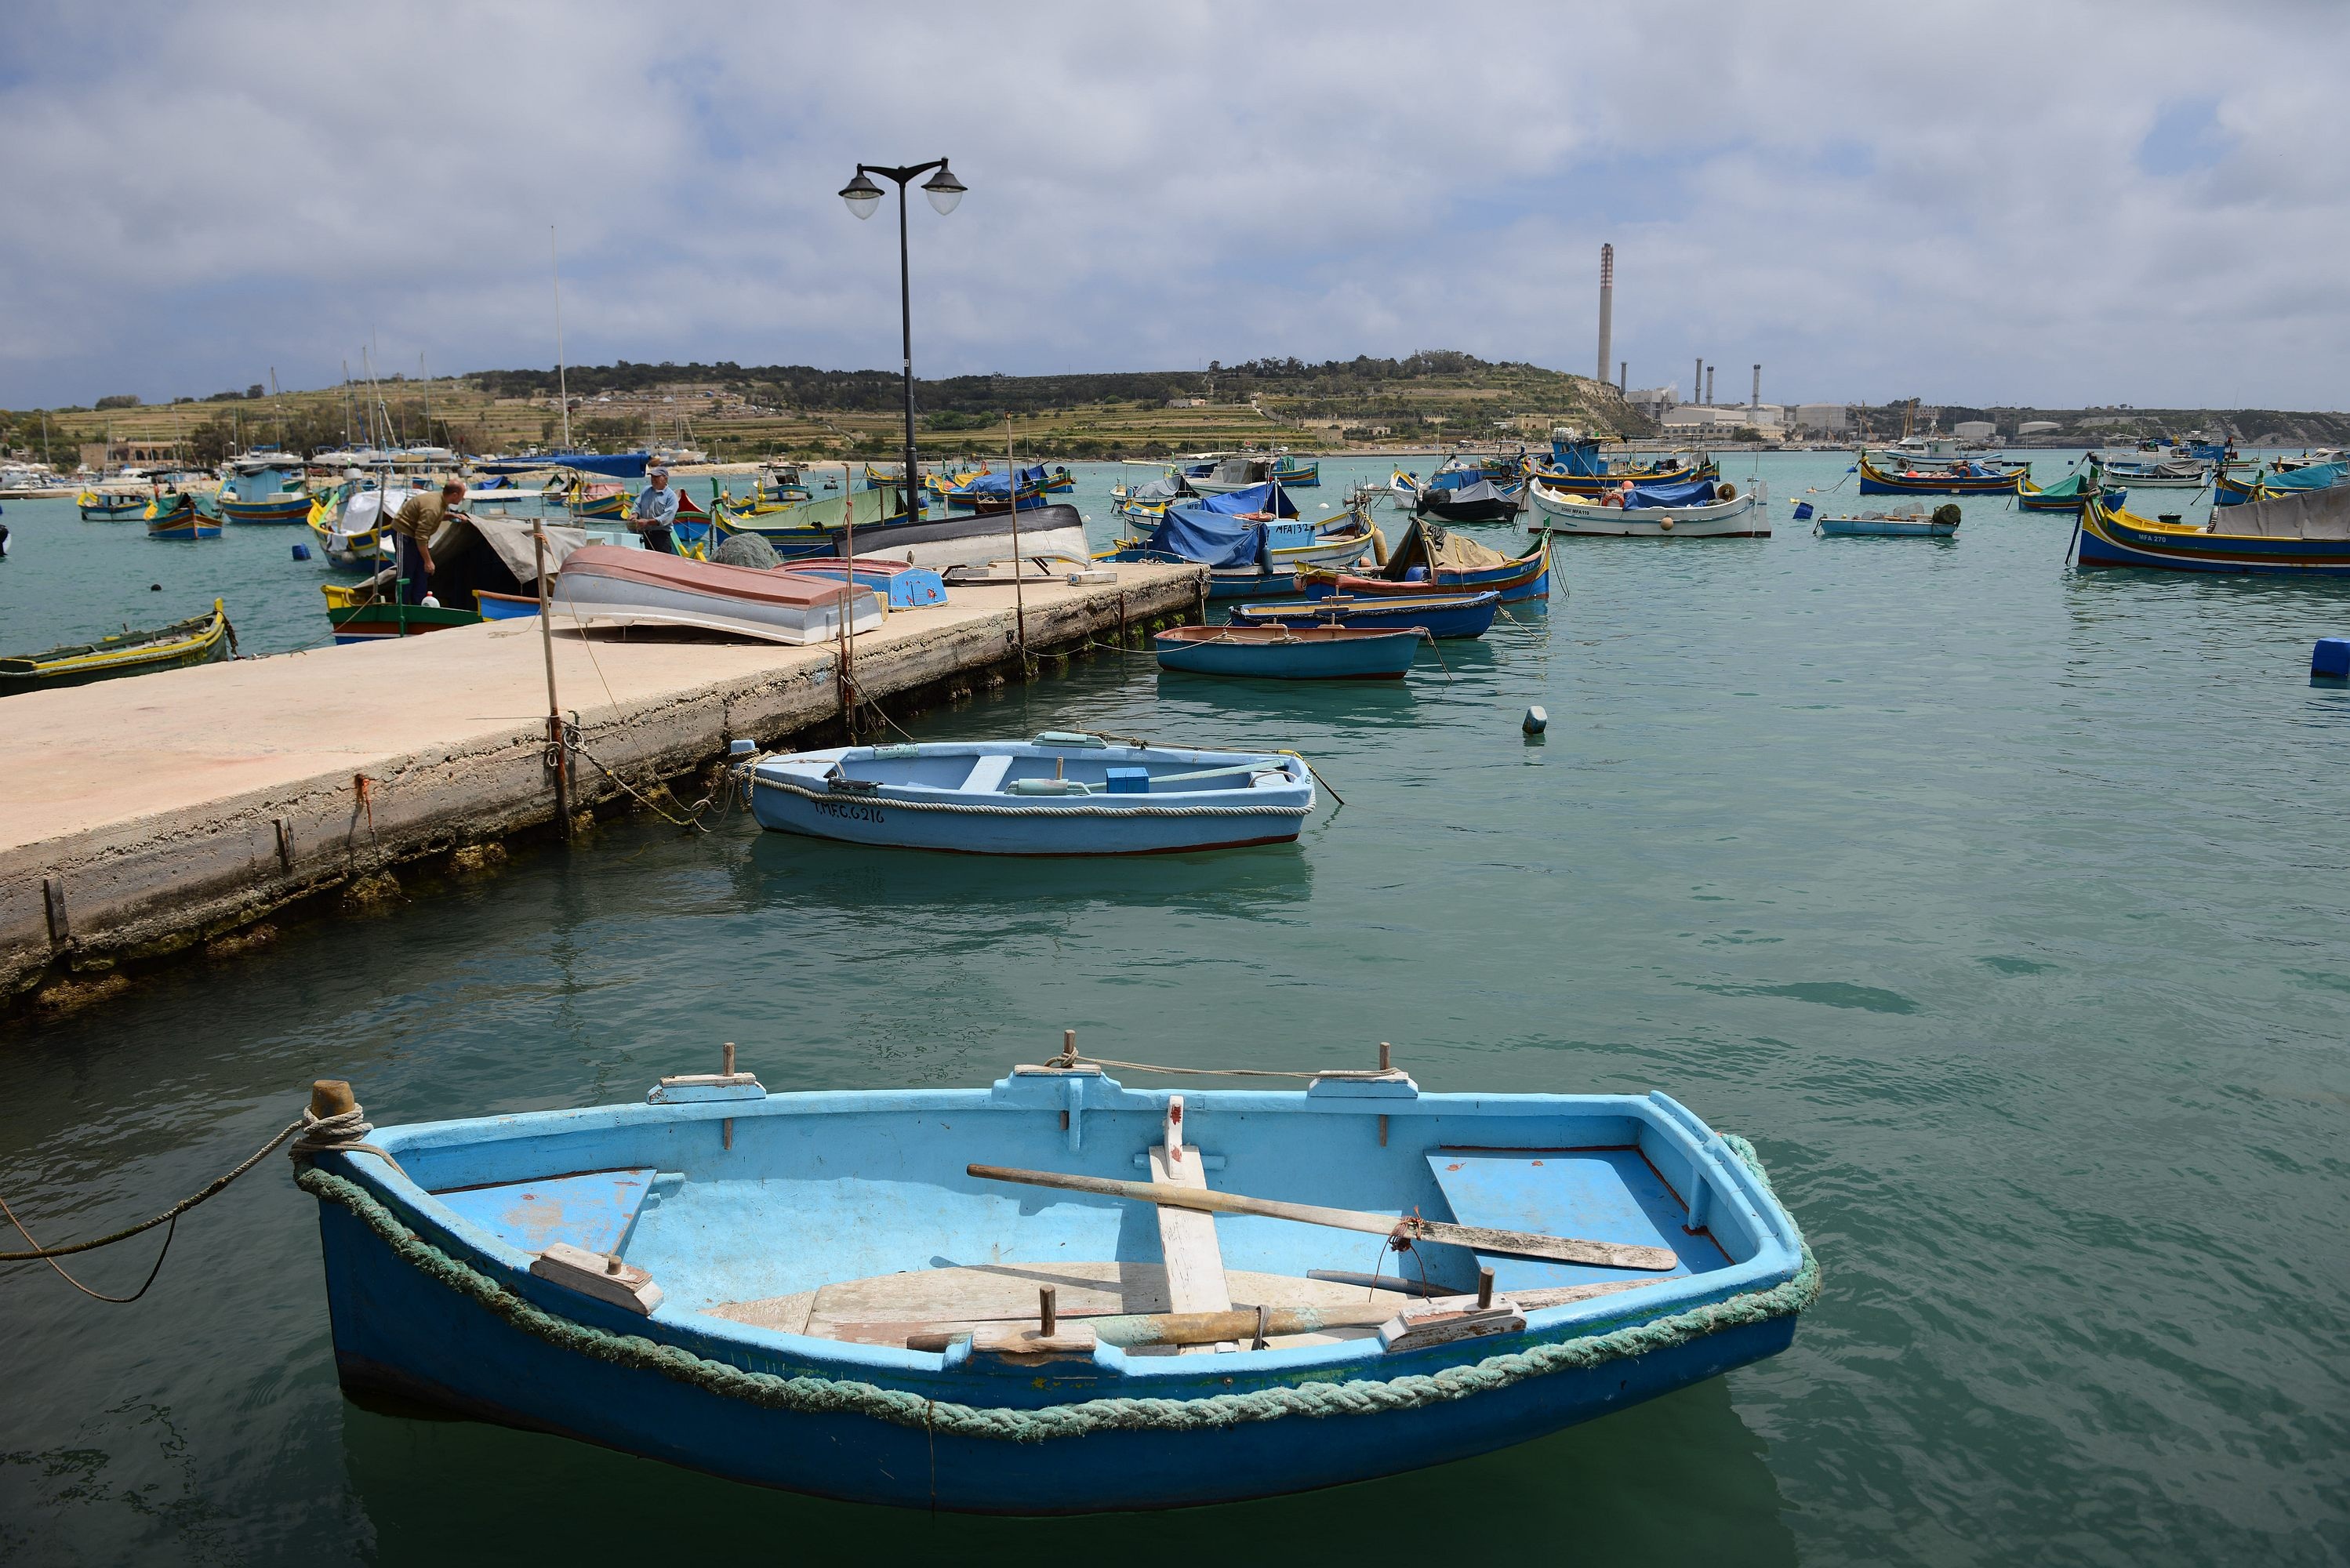
sea, coast, water, dock, boat, vacation, vehicle, bay, harbor, blue, marina, port, waterway, boating, boats, malta, watercraft, gozo, watercraft rowing